Grays Harbor County, Washington

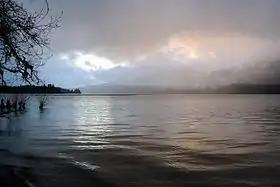
Lake Quinault

Grays Harbor County is a county in the U.S. state of Washington. As of the 2020 census, the population was 75,636. Its county seat is Montesano, and its largest city is Aberdeen. Grays Harbor County is included in the Aberdeen Micropolitan Statistical Area.